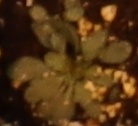
Label: Horseweed